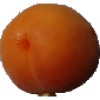
Label: apricot